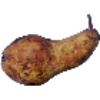
Label: Pear Abate 1